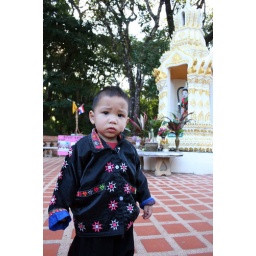
Another cute kid in hilltribe garb at Doi Suthep Temple in Chiang Mai, Thailand.